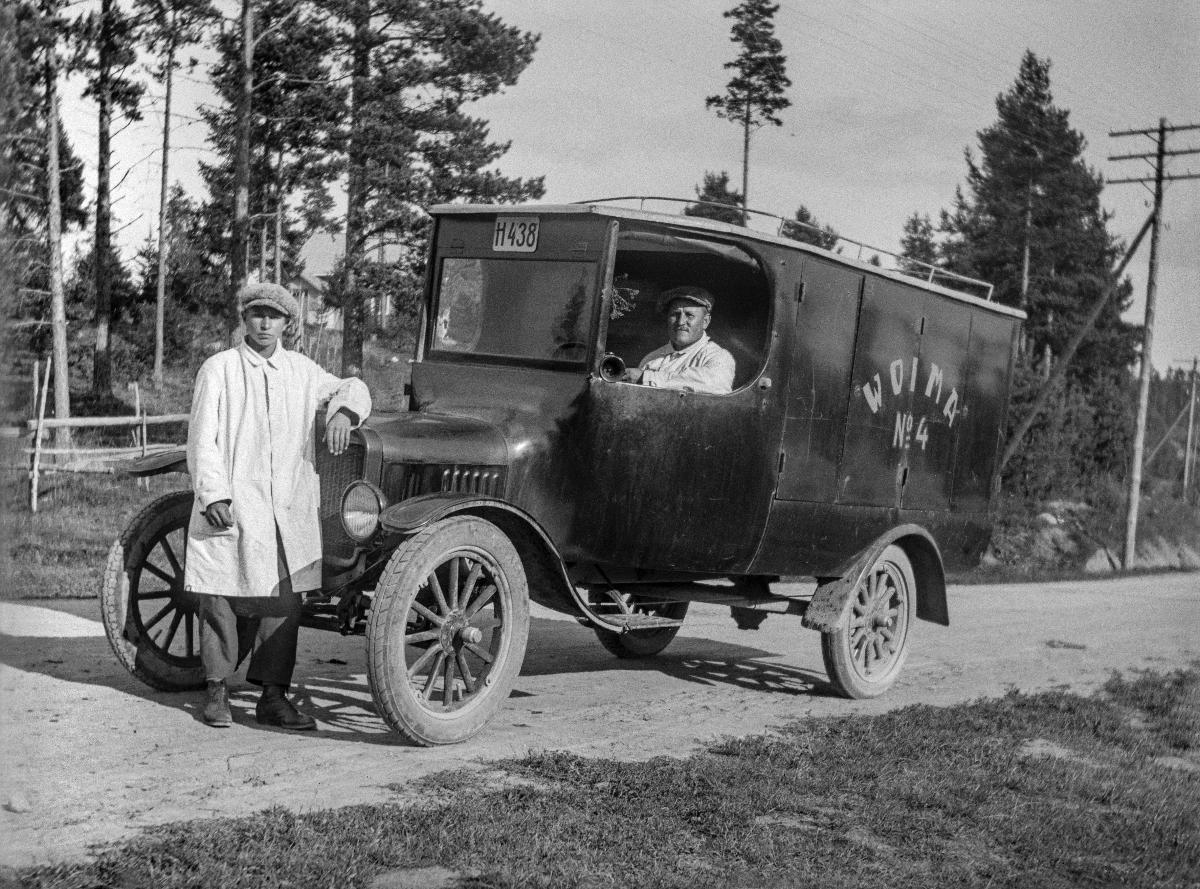
Kaksi miestä ja auto.
aihe: Vaaleisiin työtakkeihin pukeutuneet miehet autonsa kanssa hiekkatielle pysähtyneenä. Auto on tamperelaisen Osuusliike Woiman. Harrastajakuvaaja Ilmari Hellström muutti Tampereelta Helsinkiin 1919. värillinen
Kuvaaja: Hellström, Ilmari, valokuvaaja
Ajankohta: kuvausaika 1917-1919
Aiheet: henkilöautot, tiet, työvaatteet, passenger cars, roads, workwear, personbilar, vägar, arbetskläder